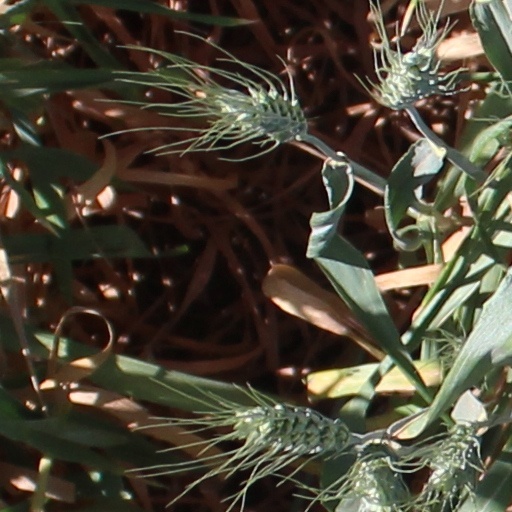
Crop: wheat